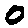
Label: 0